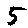
Label: 5